Zatanna

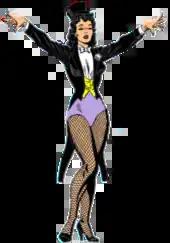
Zatanna, as she appeared during her debut on a splash page of "Hawkman" #4 (November 1964). Art by Murphy Anderson.

In her original origin, Zatanna was born to human Giovanni Zatara and "Homo magi" Sindella, inheriting her mother's natural affinity for magical powers. Six months after her birth, her mother disappeared and was presumably dead, leading her to be raised by her father. Growing up to be a stage magician with genuine magical powers and modelling herself similarly to her father, Zatara later mysteriously disappears, leading her to travel abroad to perfect her magical craft while searching for her father. Unknown to her, the details of her parents' disappearance were revealed overtime; her mother would later return to her people, a clan of "Homo magi" known as the "Hidden Ones" and her father was cursed by evil sorceress Allura that would kill both himself and his daughter should he see her again, leading him to reluctantly distance himself from her.